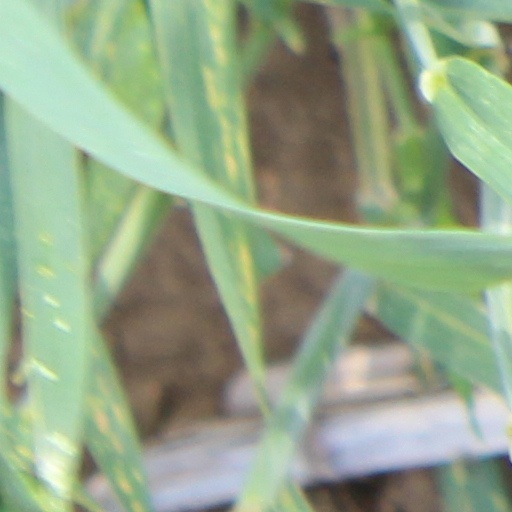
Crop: wheat